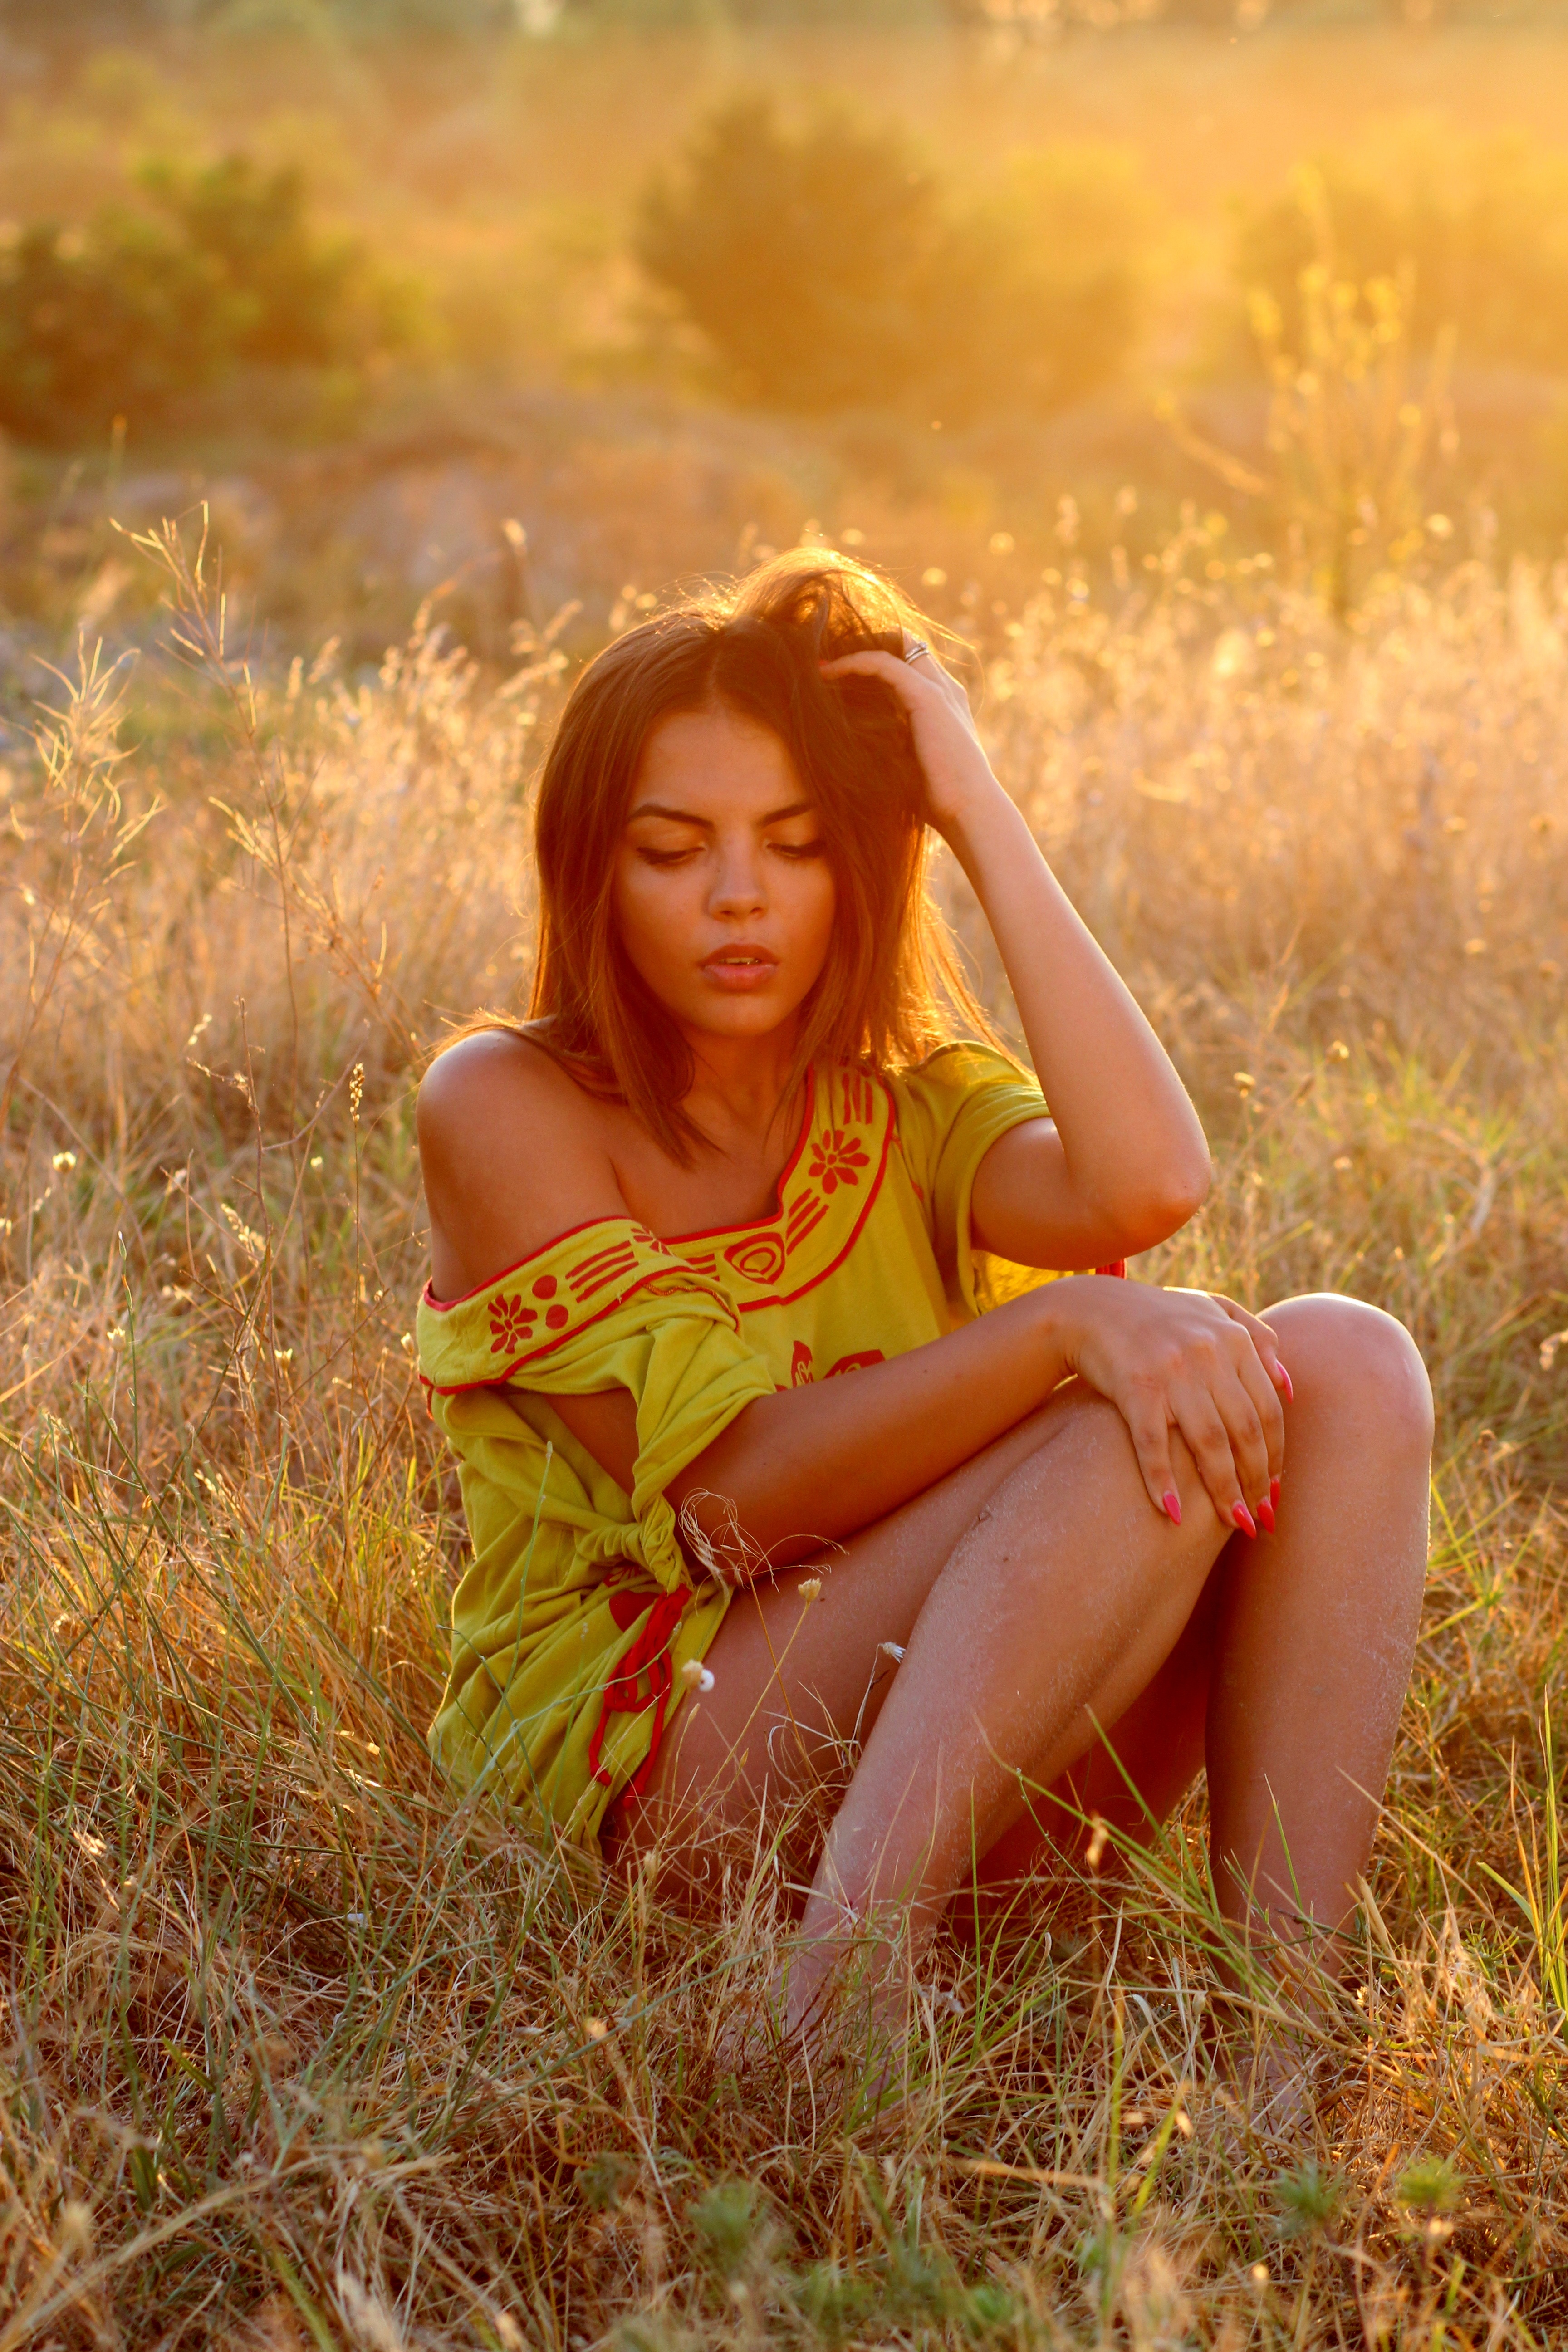
nature, grass, person, light, girl, woman, sunset, photography, meadow, sunlight, model, autumn, romance, lady, season, in the evening, eye, photograph, skin, beauty, blond, habitat, emotion, photo shoot, brown eyes, bfe, portrait photography, human positions, art model